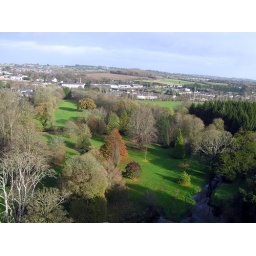
11-24-07 257 View through archers tower in Blarney Castle of castle stone wall (Blarney)